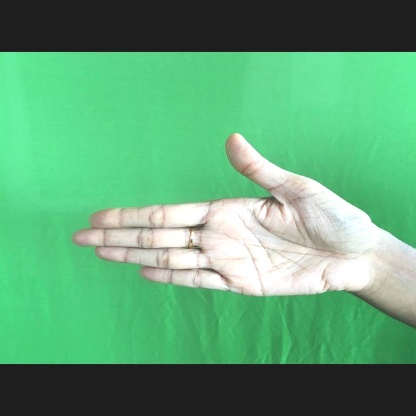
Mudra: Ardhachandran